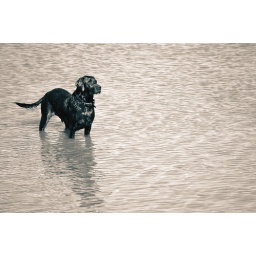
This is someone elses dog standing in the sea at Stranraer